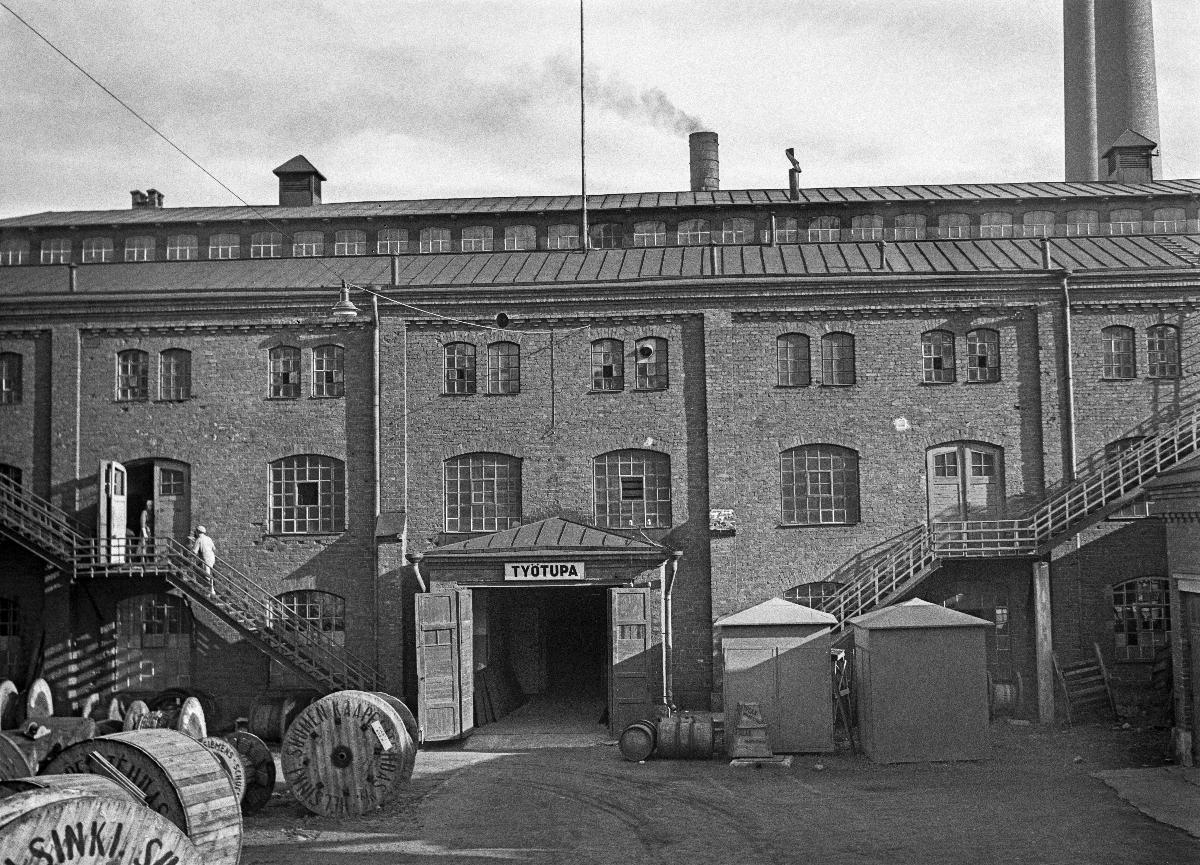
Naisten työtupa
Arbetsstuga för kvinnor; Work cabin for women
sisällön kuvaus: Helsingin kaupungin naisten työtupa Suvilahdenkadulla Sörnäisissä 24.9.1937. content description: Helsinki City's Work cabin for women in Sörnäinen district 24.9.1937. innehållsbeskrivning: Helsingfors stads arbetsstuga för kvinnor på Söderviksgatan i Sörnäs 24.9.1937.
Kuvaaja: Sundström, Hugo, kuvaaja
Vuosi: 1937
Paikka: Suomi, Uusimaa, Helsinki, Sörnäinen Helsinki
Aiheet: HBL; työ; naiset; työtuvat; rakennukset; ulkokuva; work; women; work cabins; buildings; exterior; arbete; kvinnor; arbetsstugor; byggnader; arkitektur; exteriör